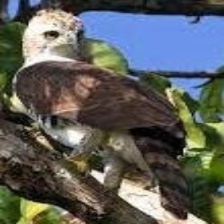
Species: ORNATE HAWK EAGLE
Scientific name: SPIZAETUS ORNATUS